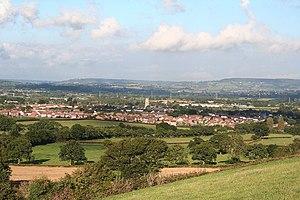
Cullompton est une ville d'Angleterre dans le comté de Devon.